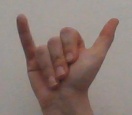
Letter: ya